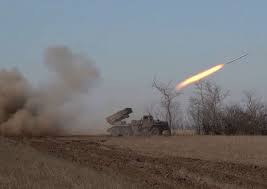
Label: Self Propelled Artillery